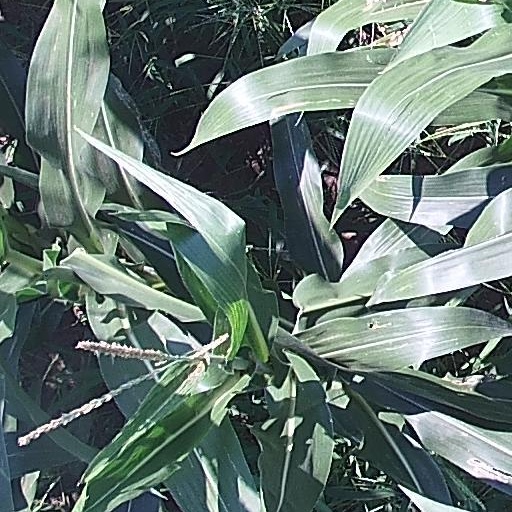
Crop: maize; corn